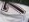
Number: 7